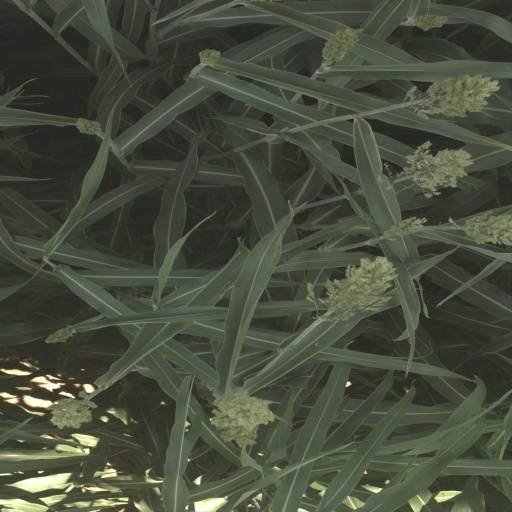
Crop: sorghum